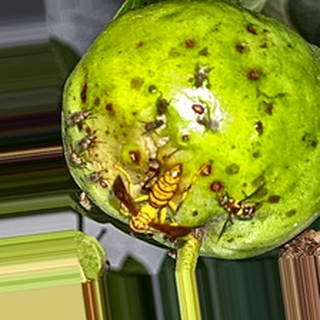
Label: guava_fruit_fly